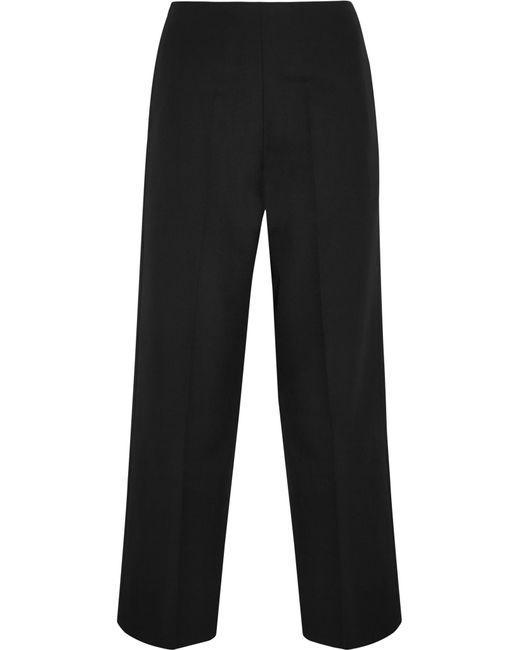
schwarze Hose, einfaches und gerades Modell, Gabardine-Stoff, hohe Taille, schmaler Bund, ideal für die Arbeit im Büro